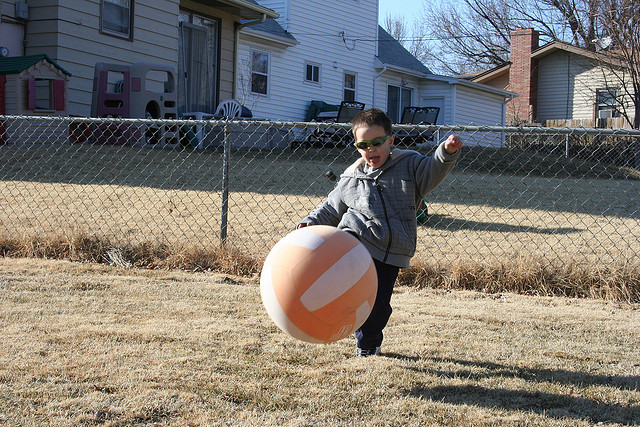
quả bóng đang bay ở trước mặt cậu bé áo xám